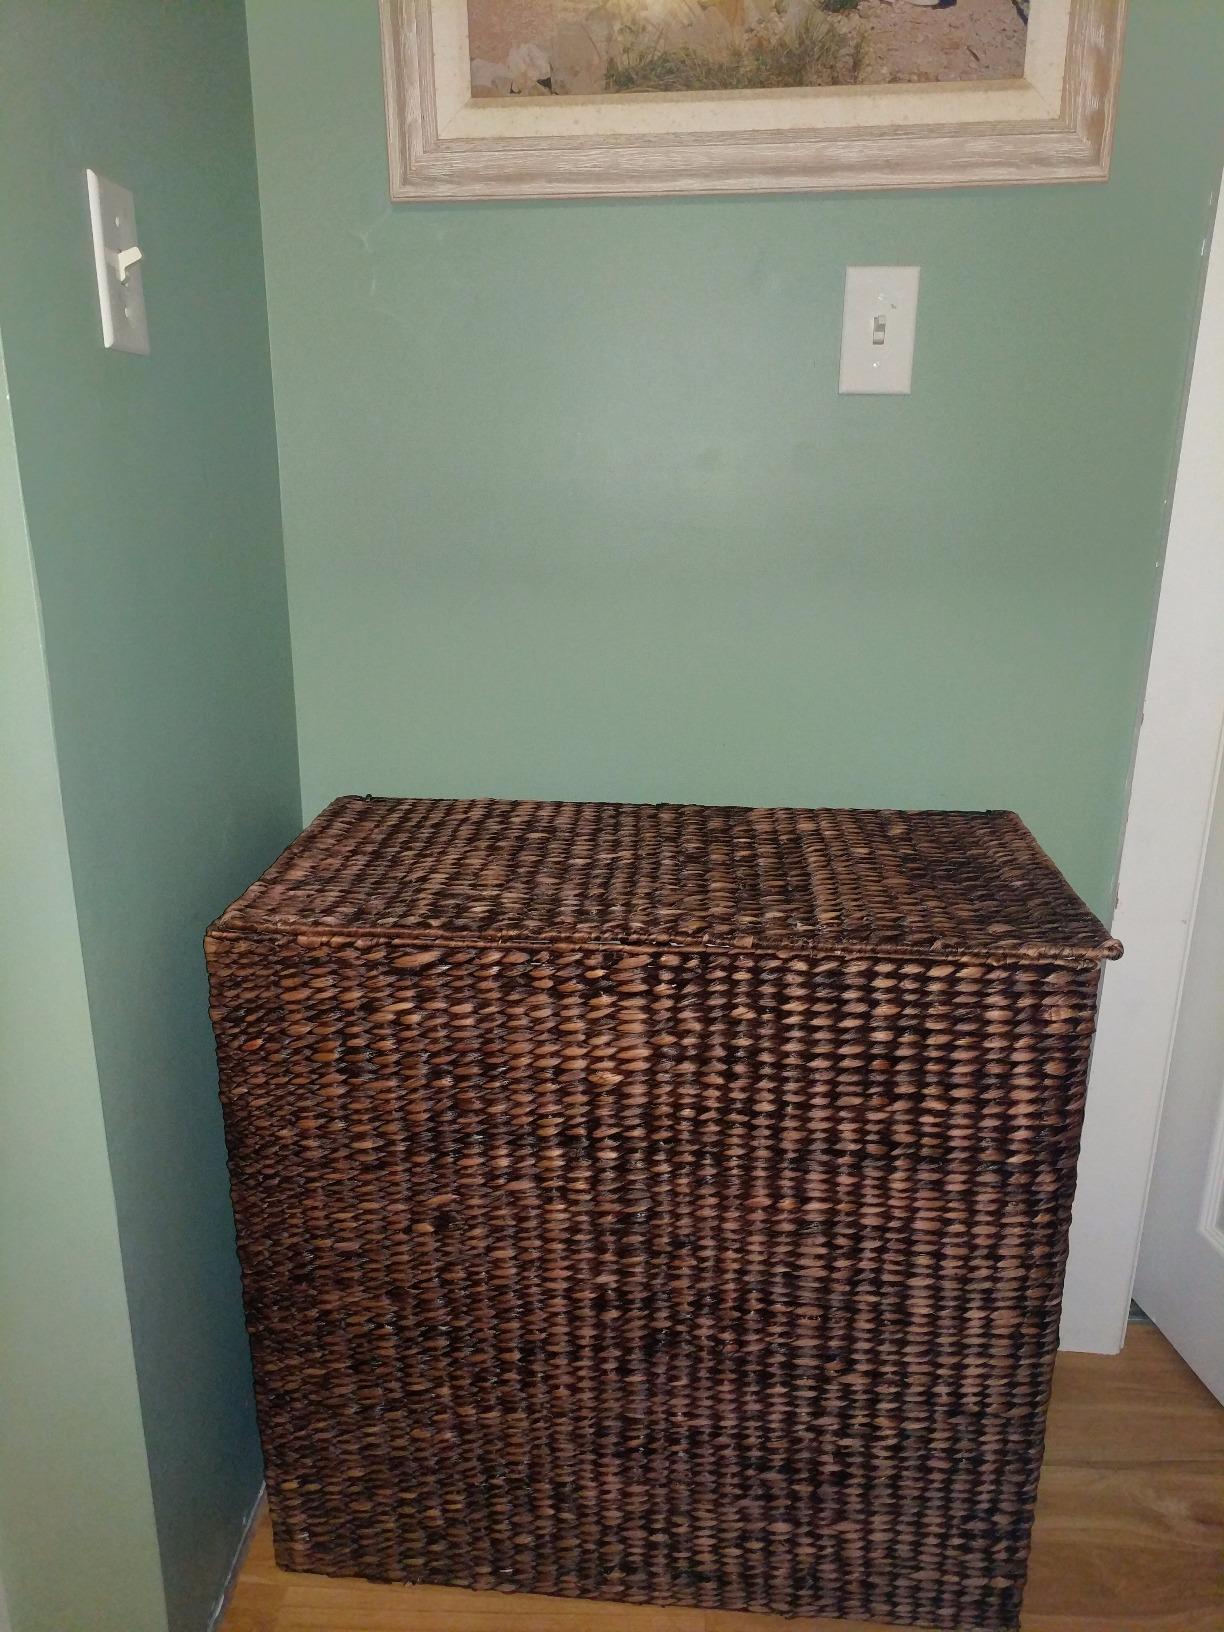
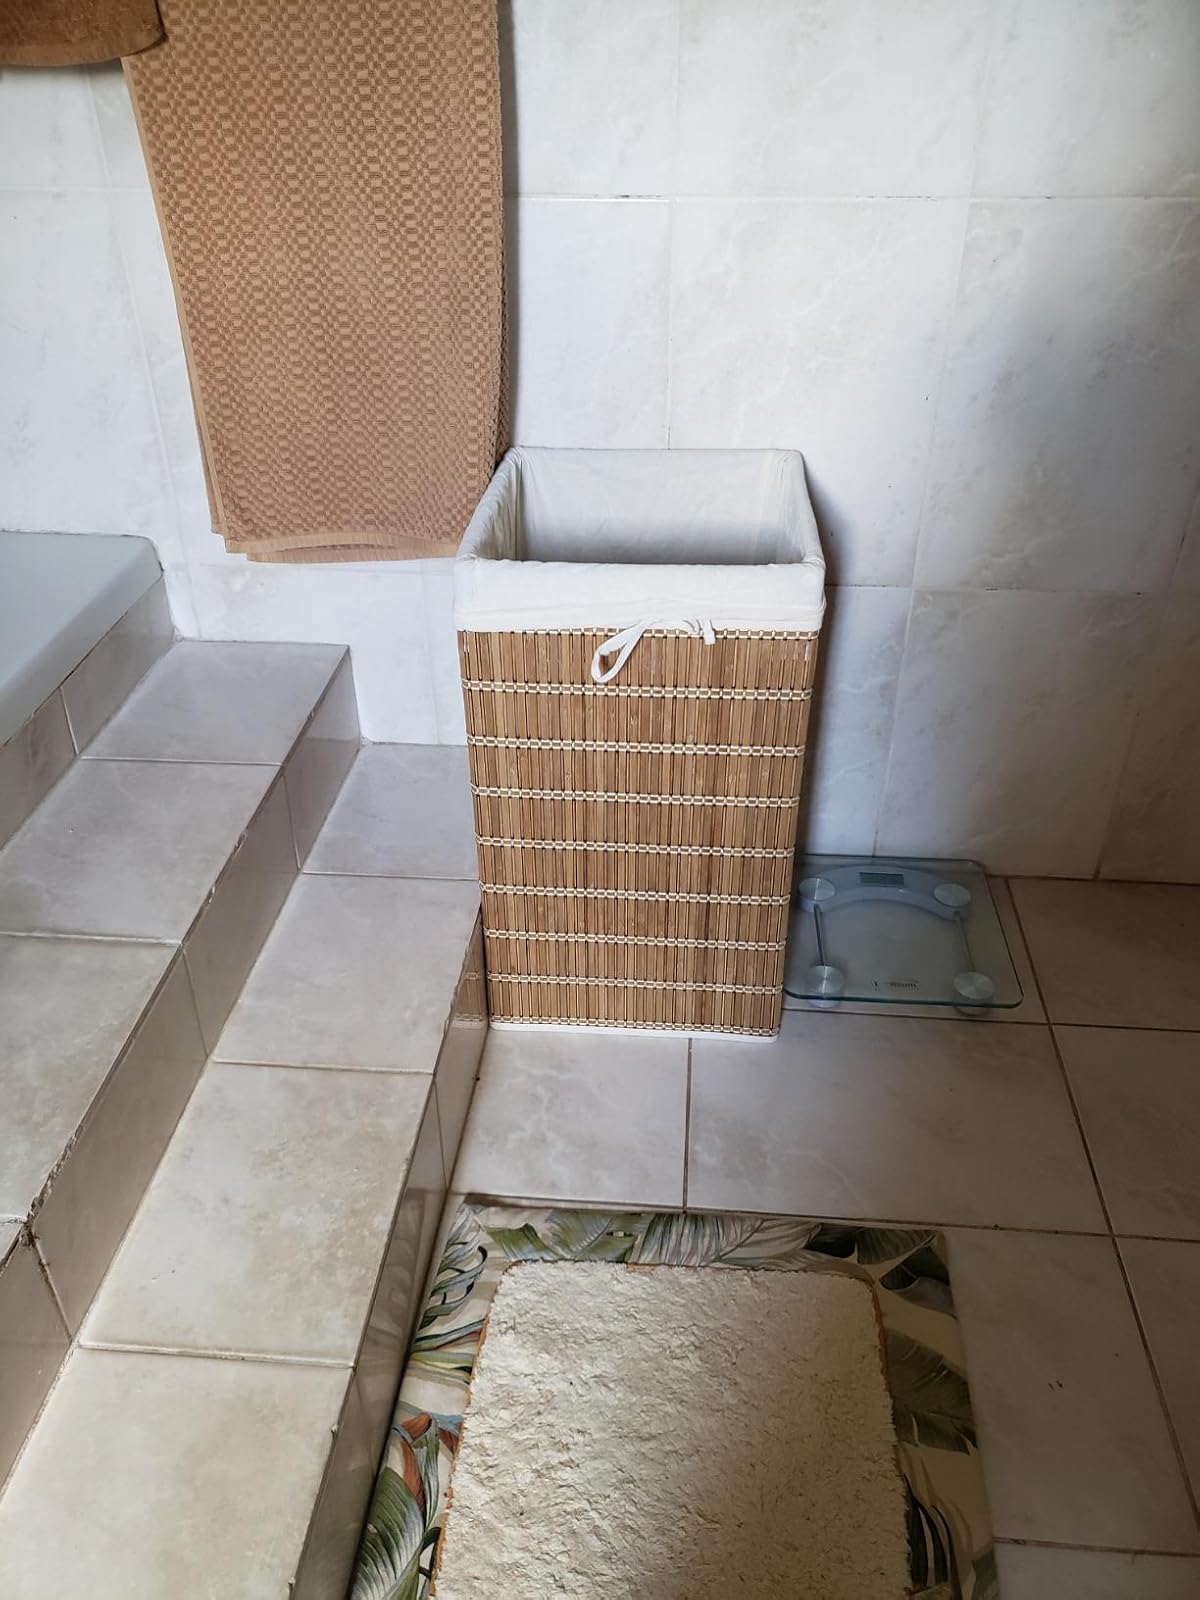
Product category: items_hamper
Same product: no